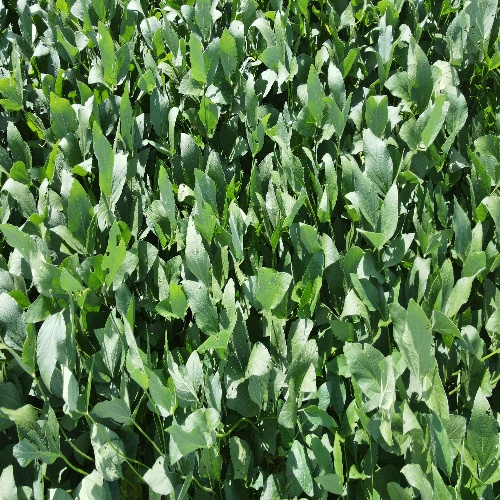
Label: Caterpillar